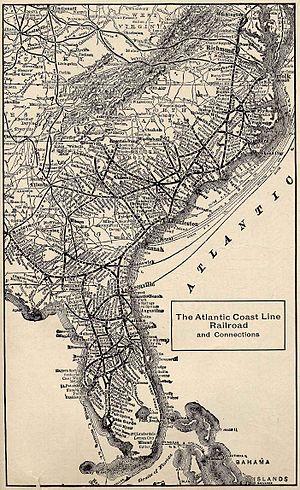
L'Atlantic Coast Line Railroad était une compagnie américaine de chemin de fer de classe I qui exista entre 1900 et le 1ᵉʳ juillet 1967, date de sa fusion avec son vieux rival le Seaboard Air Line Railroad, pour former le Seaboard Coast Line Railroad. La compagnie était basée à Jacksonville, Floride. Après d'autres fusions et consolidations, l'ancien ACL fait désormais partie de CSX Transportation, également basé à Jacksonville, Floride.